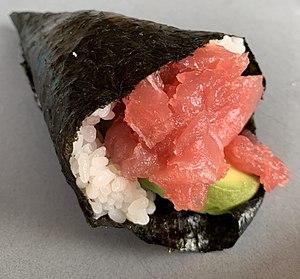
Temaki thon durant le confinement 2020